Northeastern Jiangxi Soviet

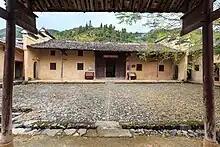
The administrative headquarters of the Soviet from 1932 to 1934, in Geyuan.

The Northeast Jiangxi Soviet was made up of local soviets organized at the county level. Each soviet was organized slightly differently, although all had some for of mass participation. Administrative power in each county soviet was divided between the Communist Party, the Soviet government, and the military affairs committee. These organizations were not always well-coordinated with each other, which a report drafted by the CCP attributed to a lack of trained cadres at the county level. At the time, the Communist leadership considered the Northeastern Jiangxi Soviet to be one of the best-run soviets. Mao Zedong said in 1934 that "the comrades in Northeast Jiangxi are doing the most creative work in building soviet institutions... they are certainly the model soviets."